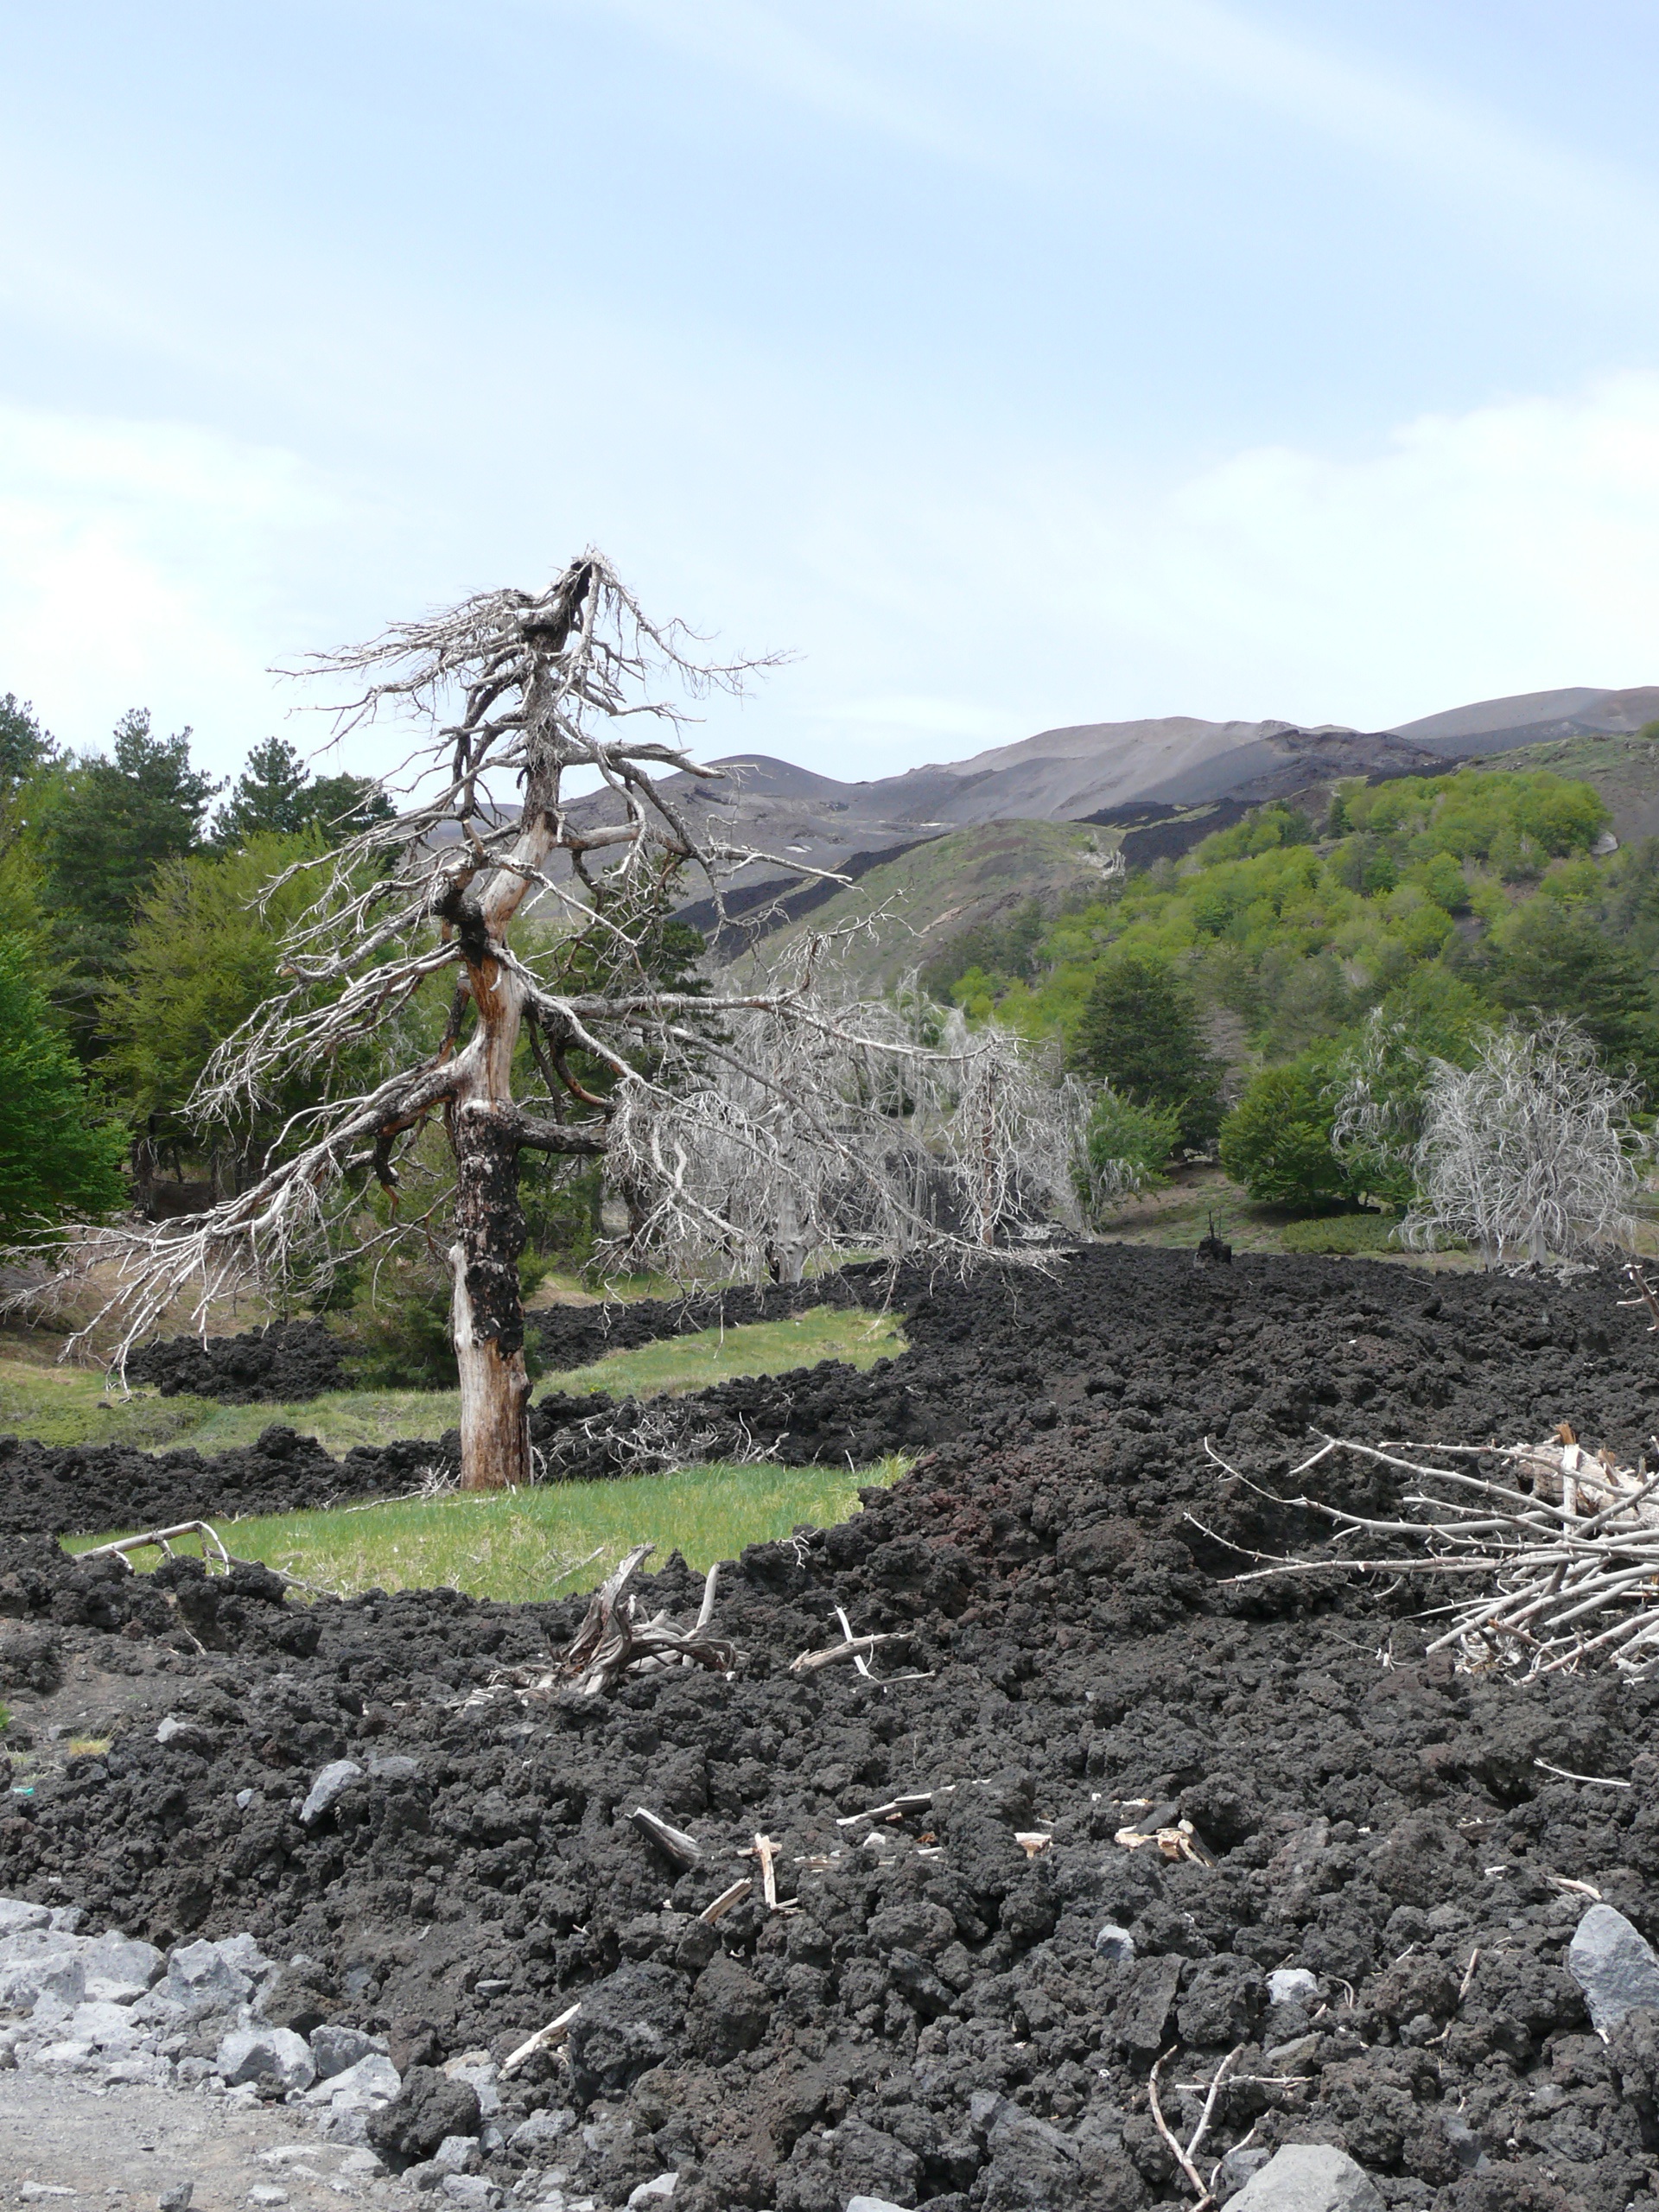
landscape, tree, rock, wilderness, mountain, trail, volcano, soil, italy, ridge, trees, geology, ruins, lava, sicily, etna, sulphur, geological phenomenon, cold lava